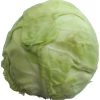
Label: Cabbage white 1